Pat's Pizza

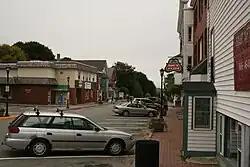
Mill Street in Orono, Maine, location of the original restaurant

Pat's Pizza is a chain of restaurants in Maine, United States. The chain was started in 1931 when Carl D. "Pat" Farnsworth bought the ice cream store in Orono, Maine, in which he had worked as a high-schooler. In 1953, he added pizza to the menu, and it was such a hit that he changed Farnsworth's Cafe into a pizza parlor, giving it its current name. It eventually grew to 13 locations, covering the state. The original store was known as a "second home to generations of University of Maine students". In 1993, Pat reported that 250,000 pizzas a year were being sold from the Orono location alone. Pat Farnsworth died at the age of 90 in 2003.